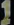
Number: 1